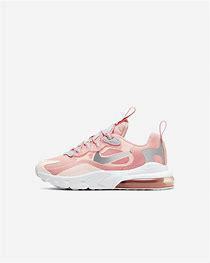
Brand: Nike
Model: Air Max 270 Rt